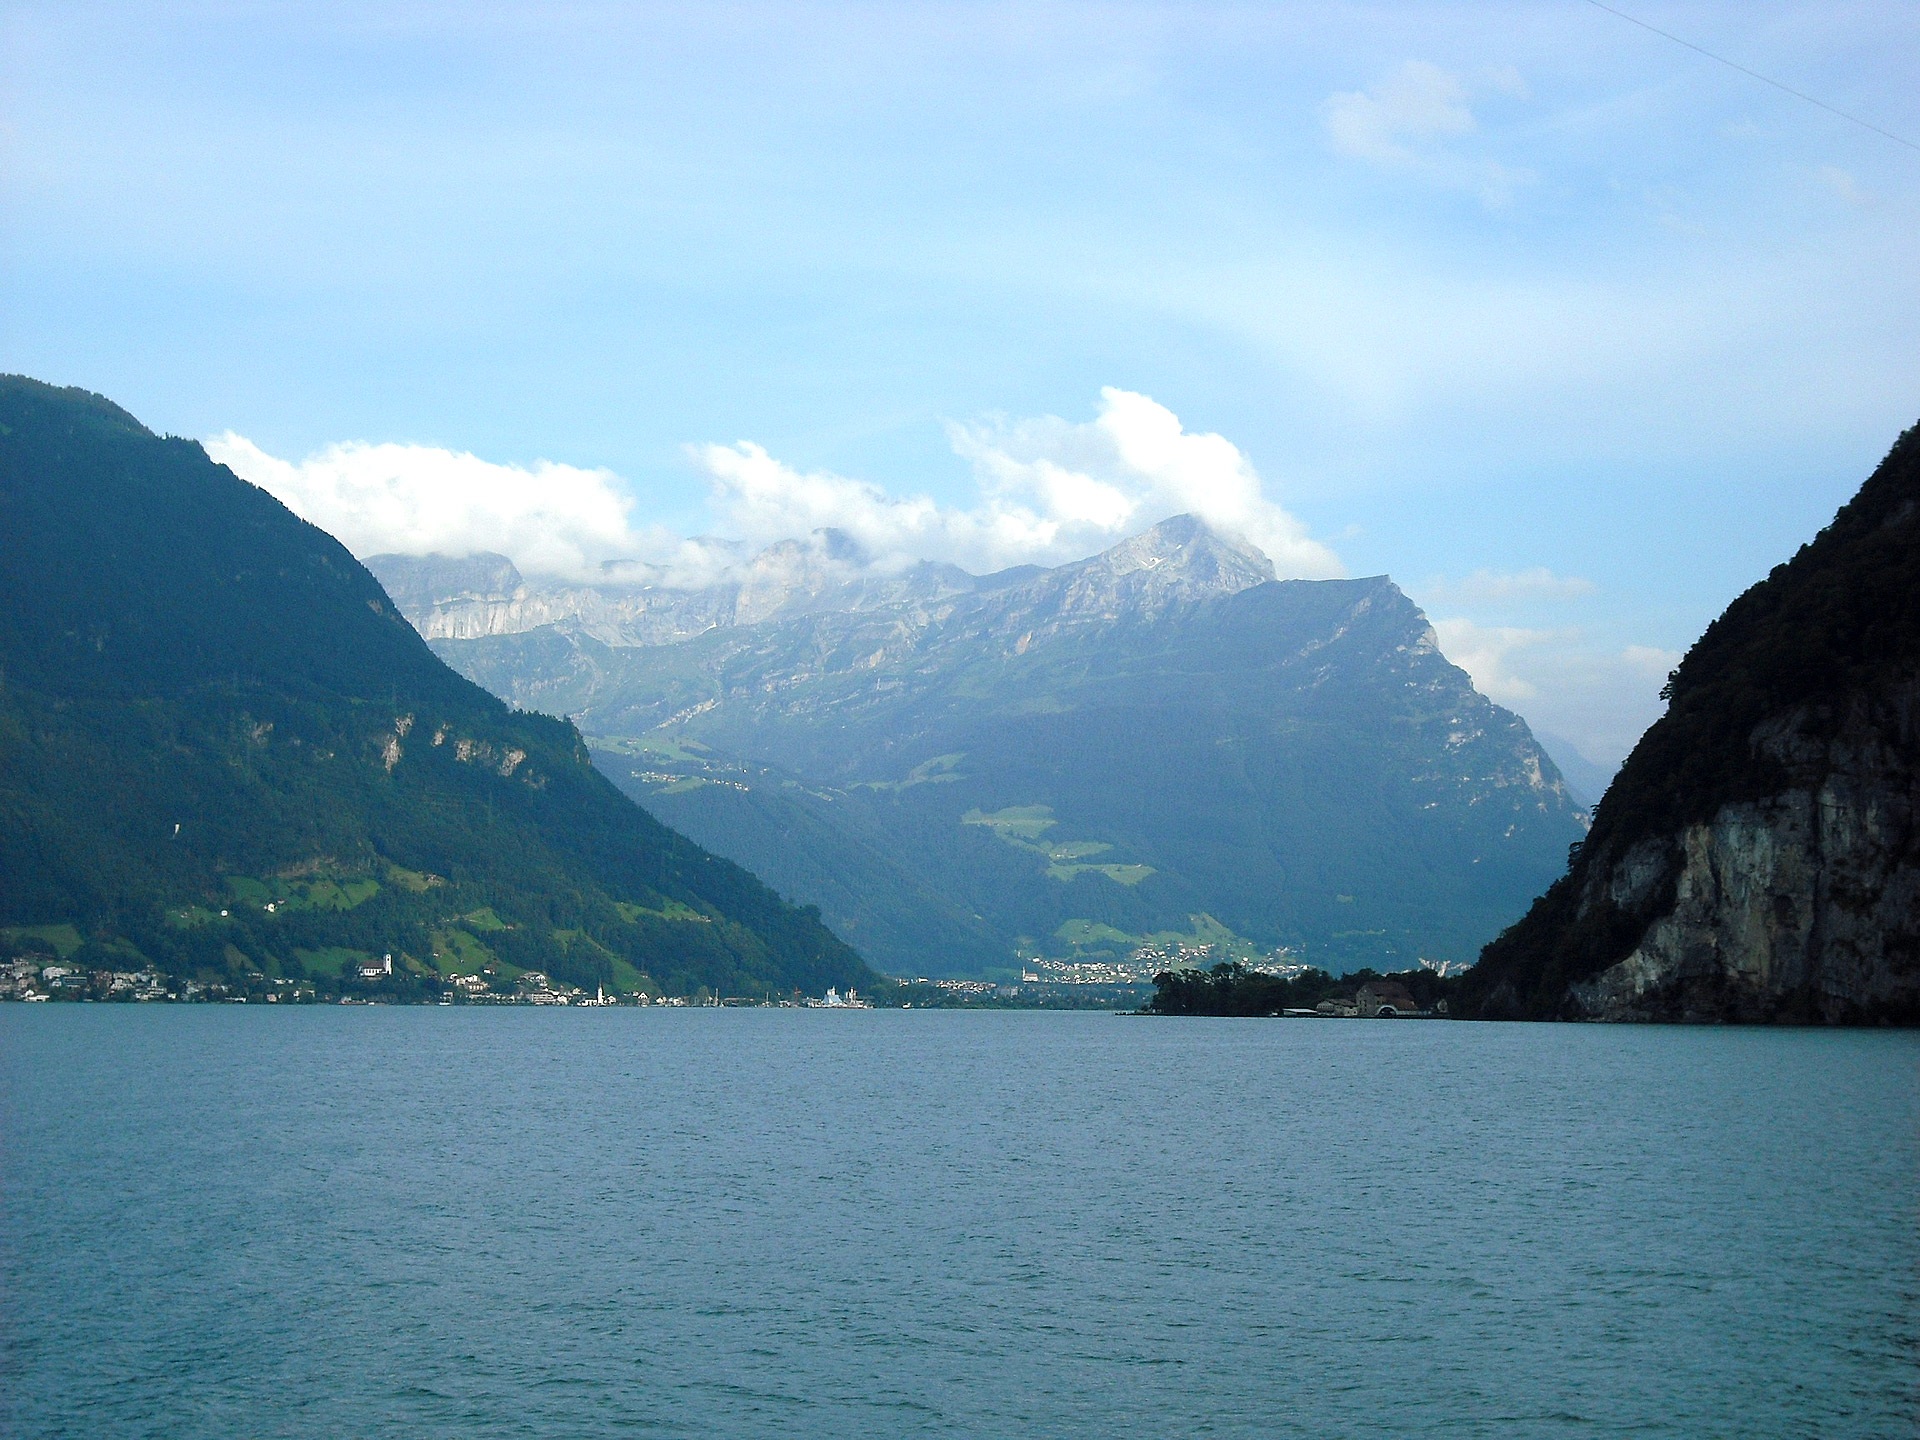
landscape, sea, mountain, lake, mountain range, vehicle, scenery, bay, fjord, reservoir, highland, body of water, clouds, mountains, alps, swiss, lucerne, switzerland, scene, loch, landform, geographical feature, mountainous landforms, glacial landform